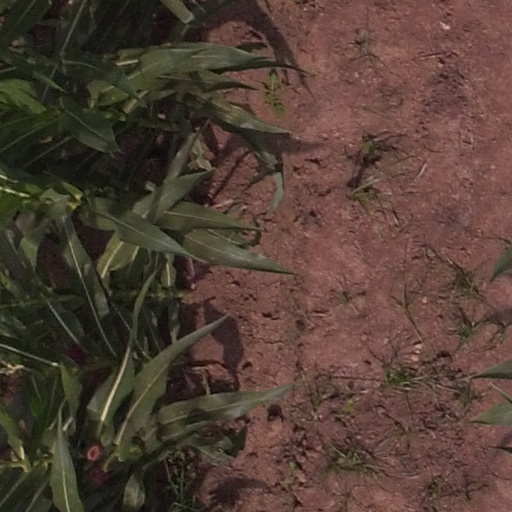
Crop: maize; corn